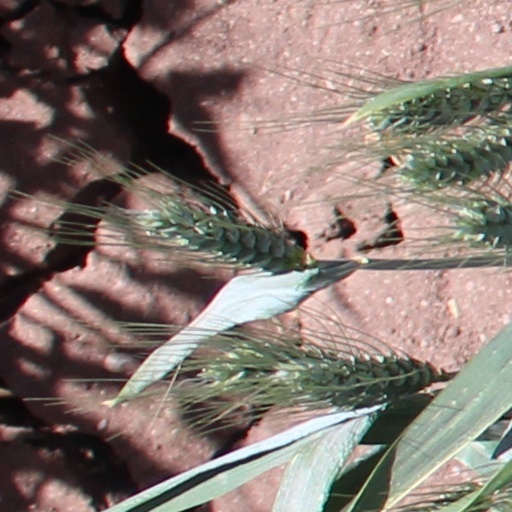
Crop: wheat